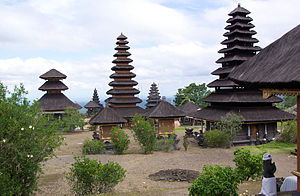
Agung
Templet Pura Besakih på Agung (2005)
Agung eller Gunung Agung er en stratovulkan på den Indonesiske ø Bali. Vulkanen der er 3161 m høj, ligger på øens østlige side, og er øens højeste punkt. Den dominerer det omkringliggende terræn, bl.a. har den stor indflydelse på vejret omkring, især mængden af nedbør. På afstand ses tydligt Agungs næsten perfekte kegleformede facon. Fra dens top ses tydeligt toppen af Rinjani-bjerget på den nærliggende ø Lombok øst for, også selvom begge bjerges toppe tit er indhyldet i tåge.